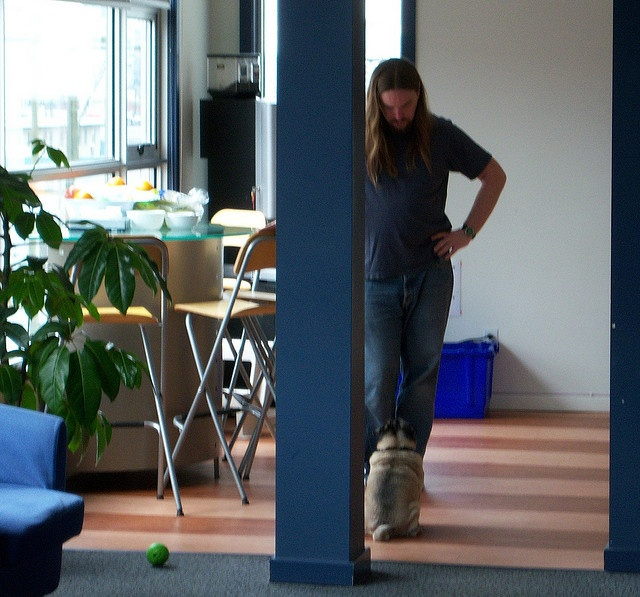
A man teaches his dog how to sit when told.
A person is looking down at a sitting dog.
A person standing in front of a small adorable pug.
A man in blue shirt standing by a brown and black dog.
A man with a small dog sitting in front of him in a kitchen